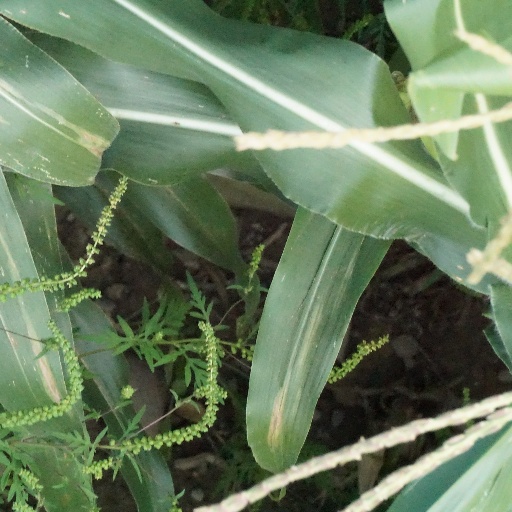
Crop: maize; corn